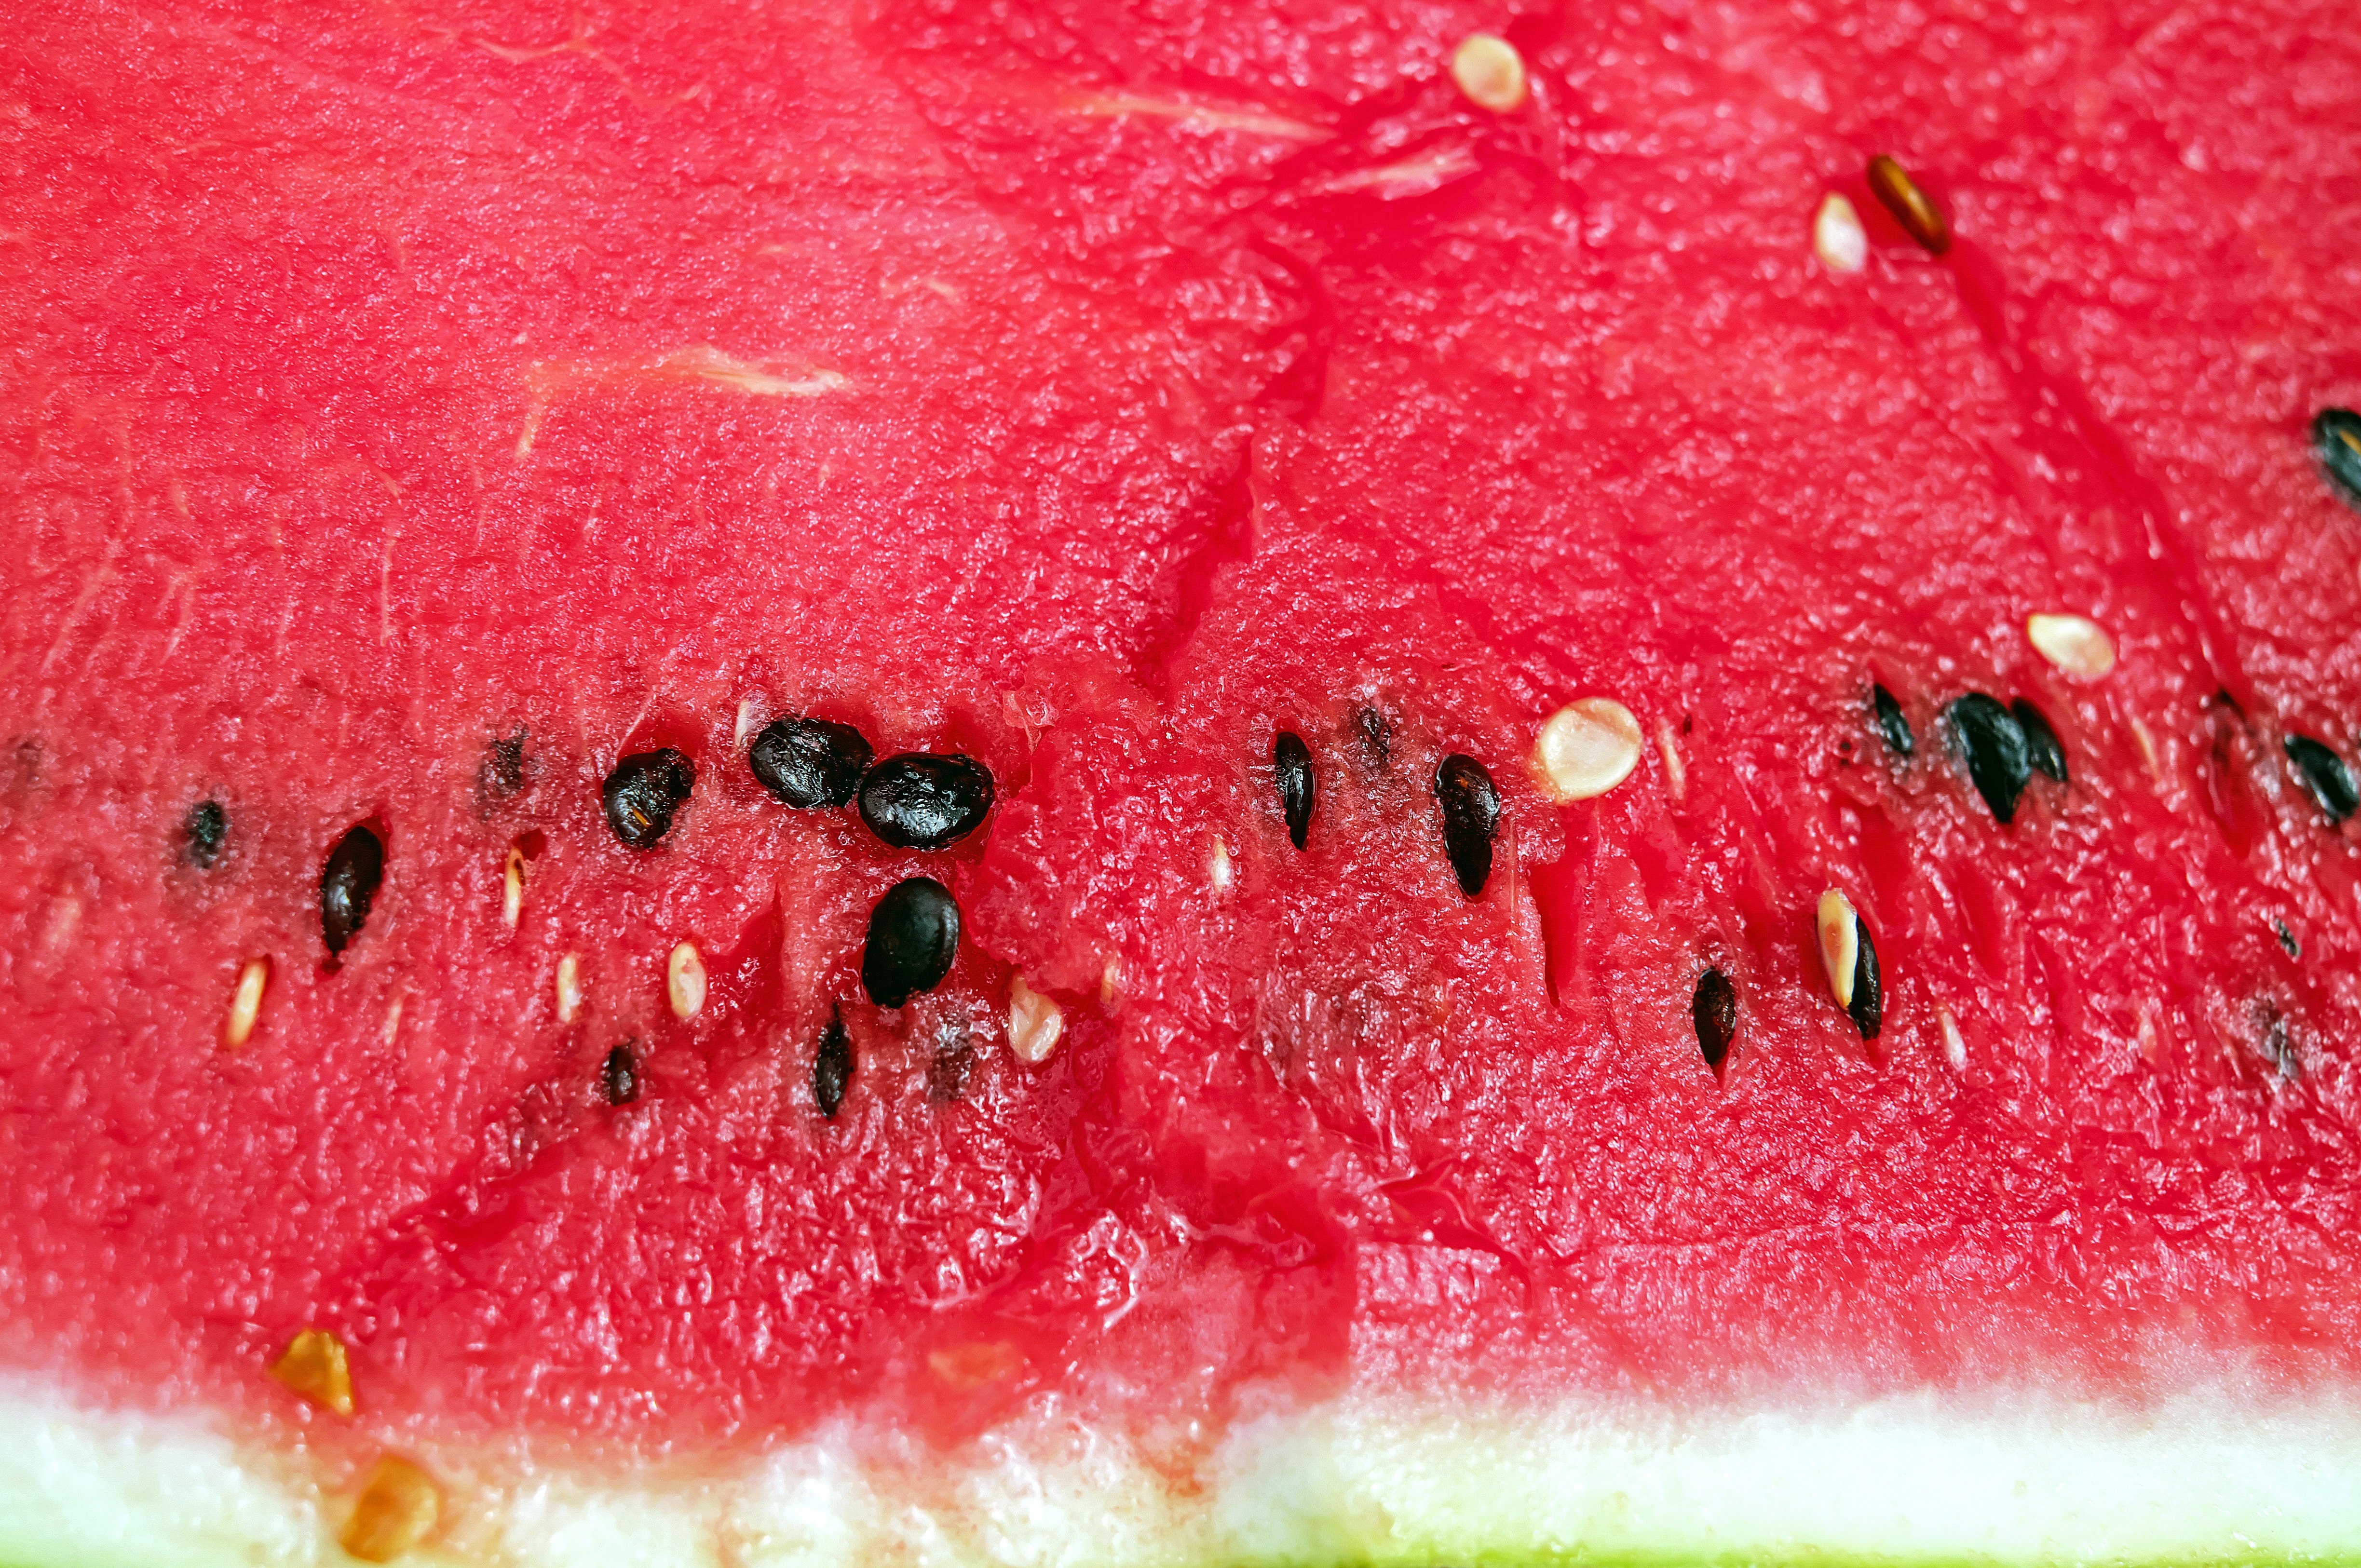
plant, fruit, flower, food, red, produce, juicy, watermelon, close up, melon, cores, section, macro photography, flowering plant, land plant, citrullus, cucumber gourd and melon family